James of Saint George

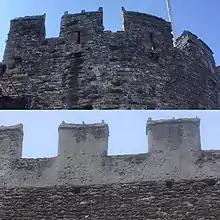
Comparison of three pinnacled merlons, upper at Conwy and lower at the Castello di San Giorio di Susa

Following the short war of 1277 between Edward I of England and Llywelyn ap Gruffudd, following the latter's refusal to pay due homage, James was called from Savoy to England to the service of the king. The earliest references in the English records of James of St George are found in April 1278 describing him as "" translates as “going to Wales to put in order the works of the castles” there, that is the Mason charged with the design, technical direction and management of the works underway in Wales He is recorded as travelling to Wales, "" at which time four new castles were being built: Flint, Rhuddlan, Builth and Aberystwyth. Historian A. J. Taylor records that from 1277 until 1280 his main work was to supervise the building of Rhuddlan Castle and the canalisation of the River Clwyd before turning to Flint. Flint Castle is similar in concept to that built by Master James earlier at Yverdon-les-Bains